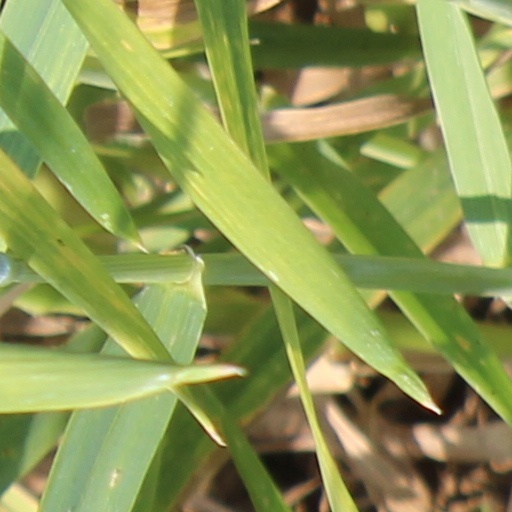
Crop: wheat